Pandanus tectorius

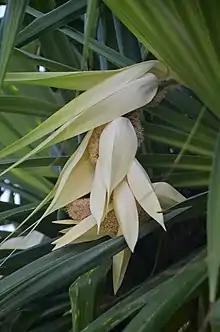
Male flower

"Pandanus tectorius" is dioecious, meaning male and female flowers are borne on separate trees, with very different male and female flowers. Male flowers, known as racemes, are small, fragrant, and short-lived, lasting only a single day. The flowers are grouped in 3 and gathered in large clusters surrounded by big, white bracts. these clusters are about 1 ft in length and are fragrant. Female flowers resemble pineapples.